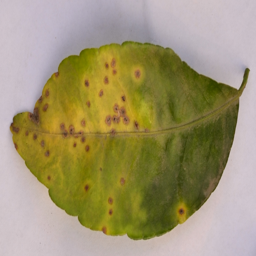
Plant part: leaf
Disease: canker